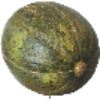
Label: melon_piel_de_sapo